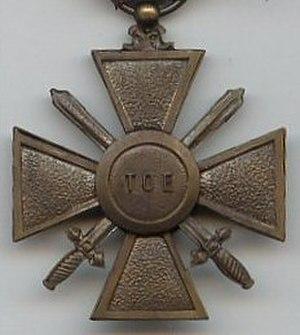
Revers de la Croix de Guerre des Théatres d'Opérations Extérieures
La croix de guerre des Théâtres d'opérations extérieurs est une décoration française, conférée aux militaires et aux civils qui ont obtenu, pour fait de guerre, une ou plusieurs citations individuelles au cours d’opérations exécutées sur des théâtres d’opérations extérieurs depuis le 11 novembre 1918. Cette décoration peut également être remise aux unités ayant reçu une ou des citations dans les mêmes conditions.